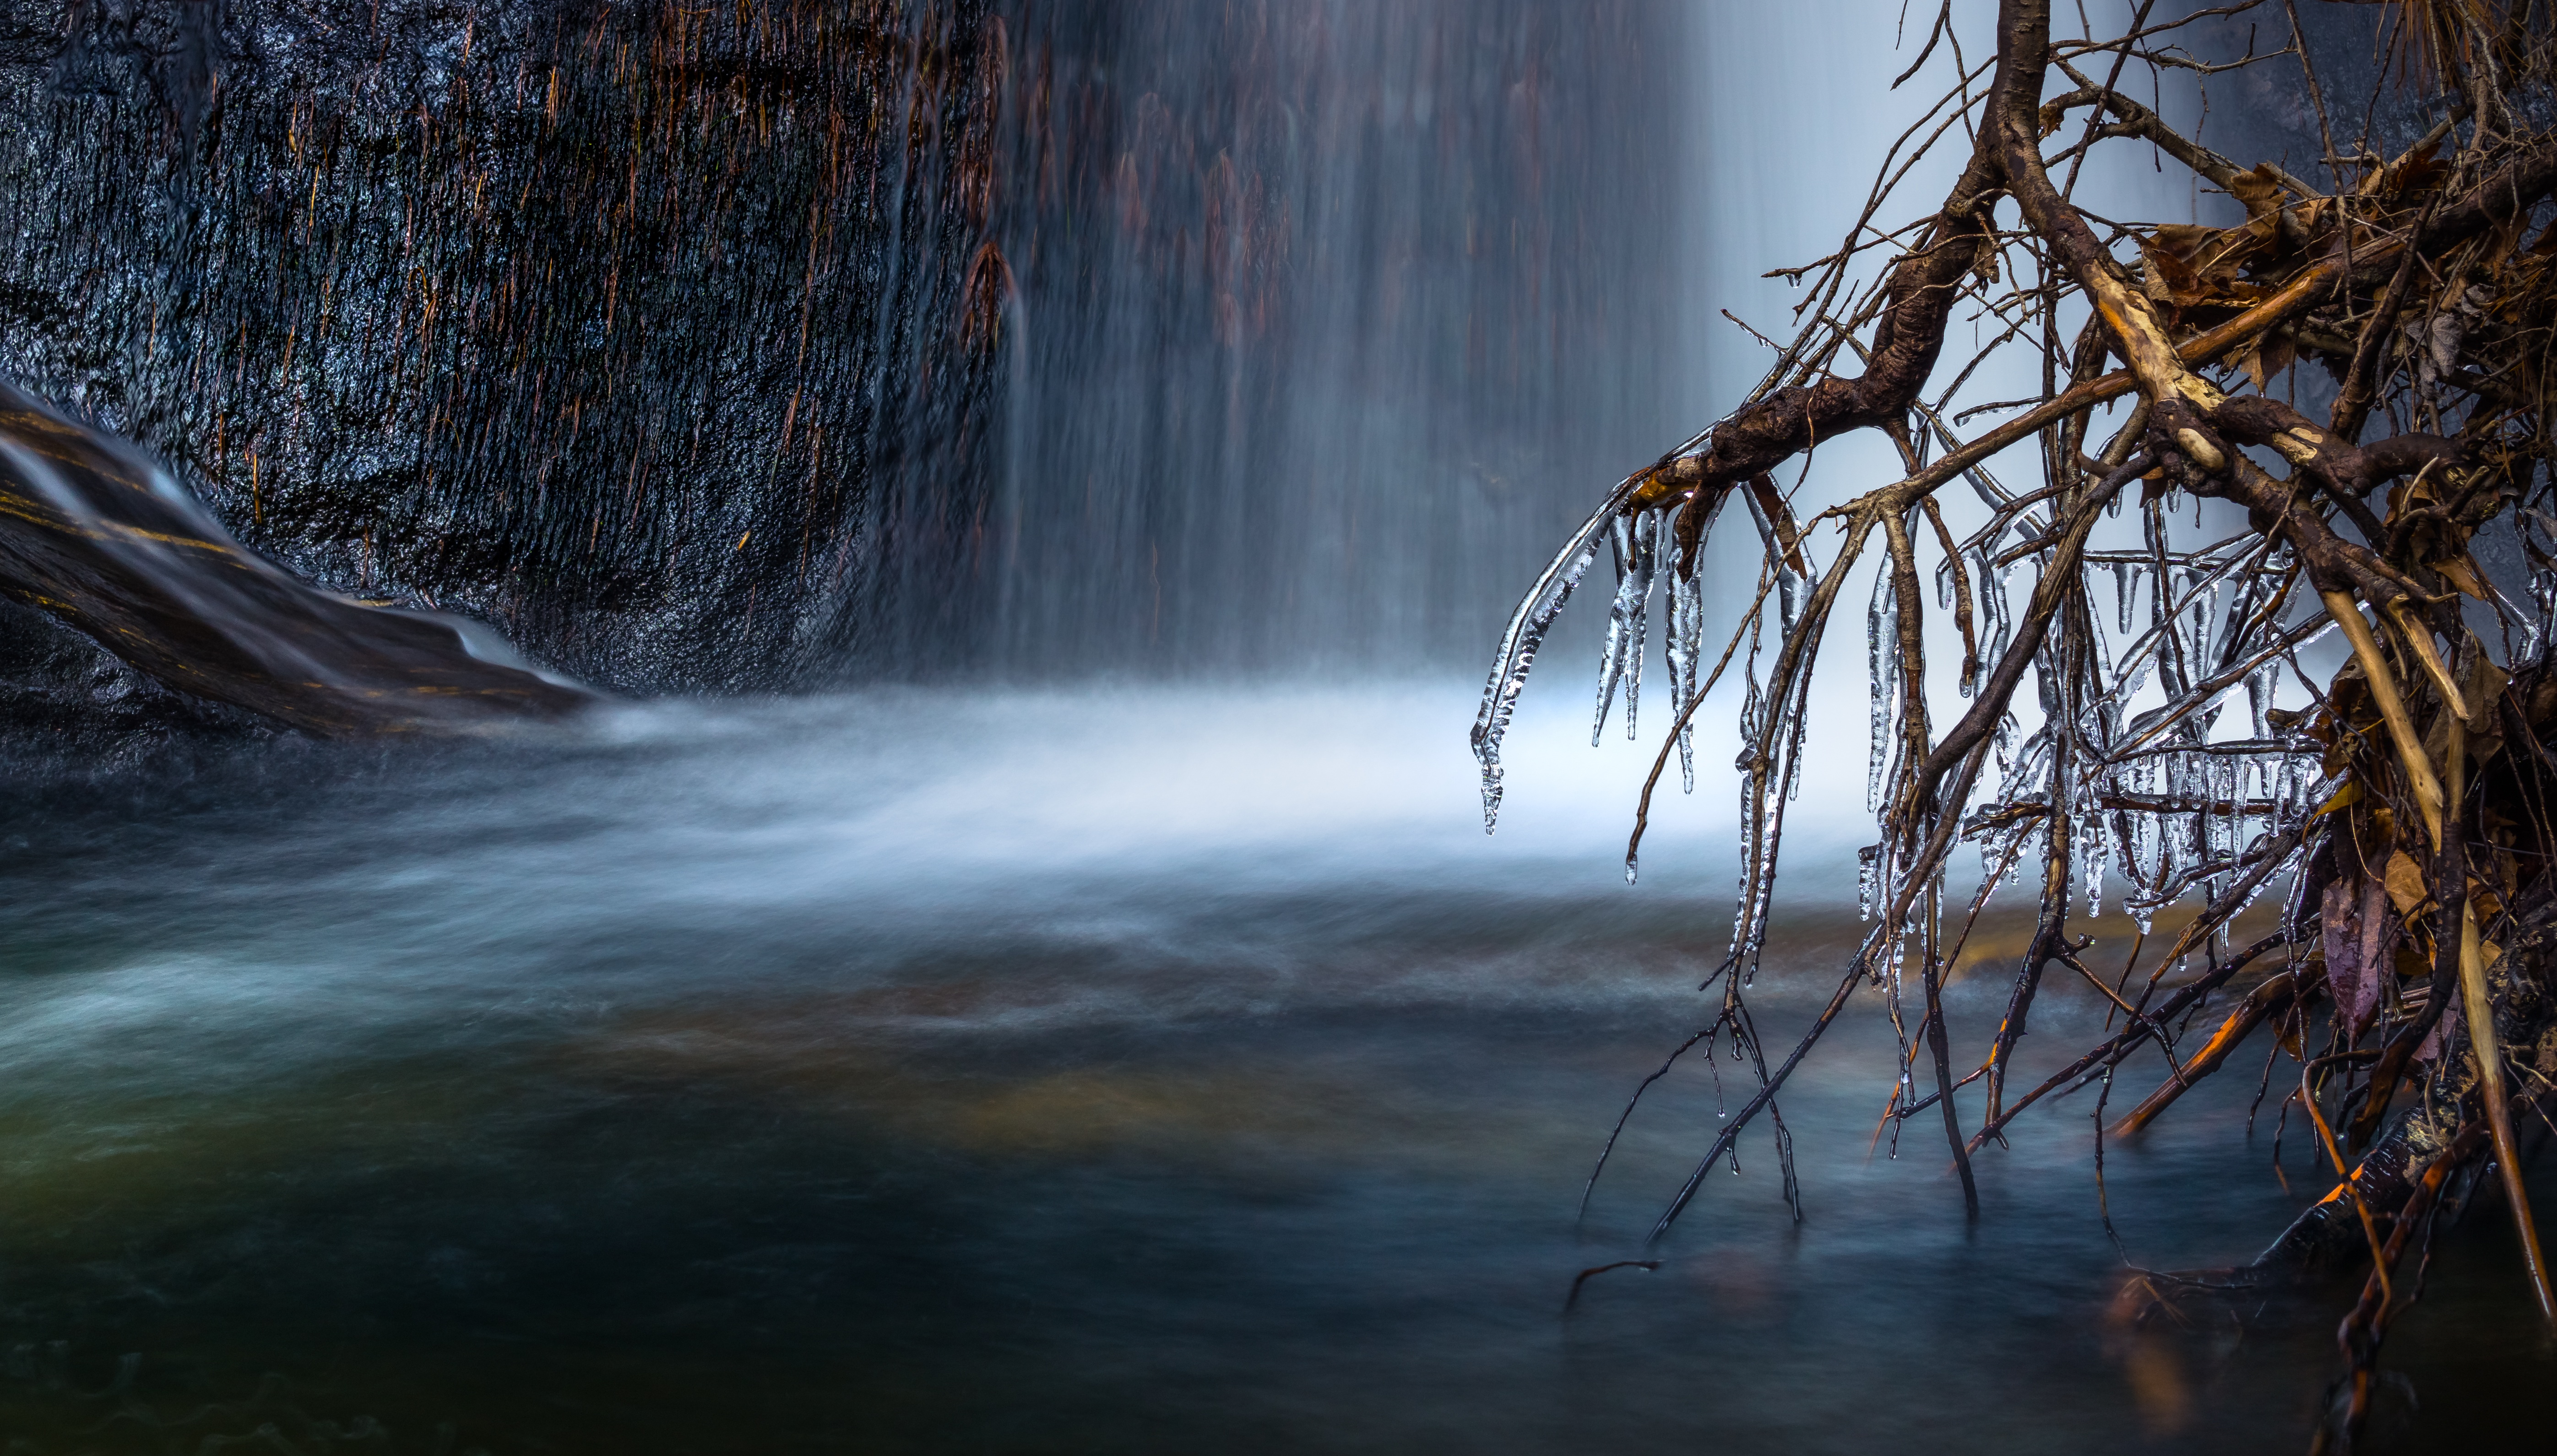
tree, water, nature, forest, waterfall, wilderness, winter, mist, sunlight, morning, lake, river, stream, reflection, autumn, season, body of water, root, icicle, water feature, atmospheric phenomenon